Cameron Brink

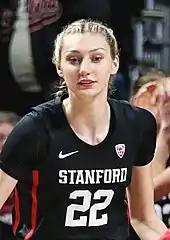
Brink in 2021

In her sophomore season, Brink assumed a leading role for Stanford with Haley Jones. On November 25, 2021, she recorded 21 points, 22 rebounds and five blocks in a 69–66 win over fourth-ranked Indiana. On January 30, 2022, Brink had 25 points and 15 rebounds in a 75–69 victory over eighth-ranked Arizona. On February 6, she posted a season-high 26 points and grabbed 14 rebounds in an 83–57 win against USC. Brink helped Stanford win the Pac-12 tournament, where she was named to the all-tournament team. In the Elite Eight of the 2022 NCAA tournament, she posted 10 points, six rebounds and six blocks in a 59–50 win over Texas, leading her team back to the Final Four. As a sophomore, Brink averaged 13.5 points, 8.1 rebounds and 2.6 blocks per game, setting a new program single-season record with 91 blocks. She led Stanford with 13 double-doubles. She earned Pac-12 Player of the Year from the media, Pac-12 Defensive Player of the Year, All-Pac-12 Team and All-Defensive Team honors. Brink was named a third-team All-American by the Associated Press (AP) and United States Basketball Writers Association (USBWA), and made the Women's Basketball Coaches Association (WBCA) All-America team.